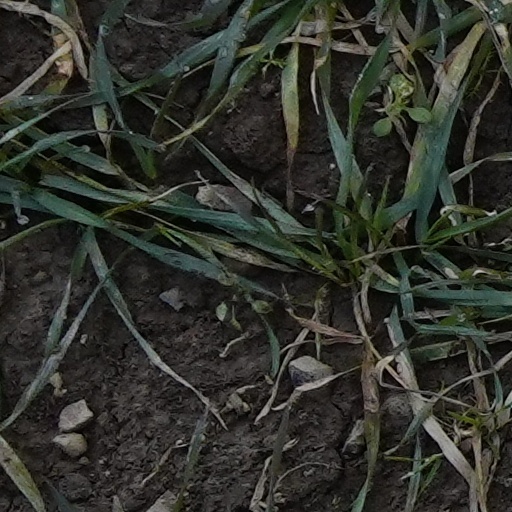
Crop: wheat